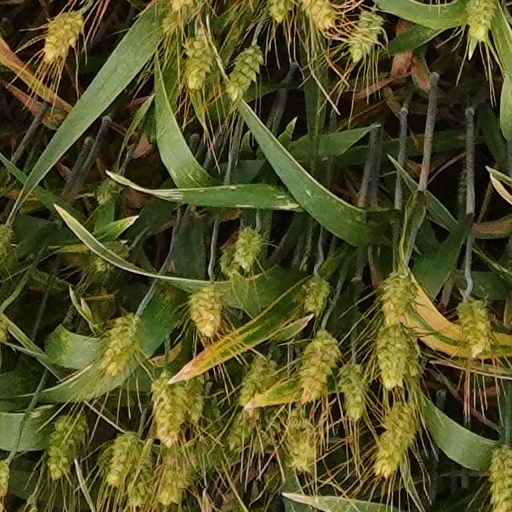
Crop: wheat